1271 Avenue of the Americas

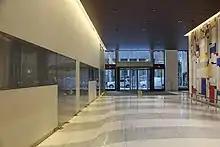
View ot the lobby, facing south toward 50th Street, along the passageway on the eastern side of the elevator core. There are white and gray pavers on the floor. To the right is a wall with a multicolored art piece with geometric spaces.

The lobby has the same style of pavement as the plaza outside the building. The original tiles were installed by the American Mosaic & Tile Company. They were made of white cementitious terrazzo with stainless steel borders, aligned west–east. The southern section of the lobby was expanded in the 1990s, over the site of the storefronts there, but the extended floor did not match the original pavement. The entire lobby was resurfaced in the late 2010s with marble-based terrazzo tiles that matched the original floor design. Because the marble tiles had contained natural veins of black rock, contractors manually removed the veins before installing the tiles.